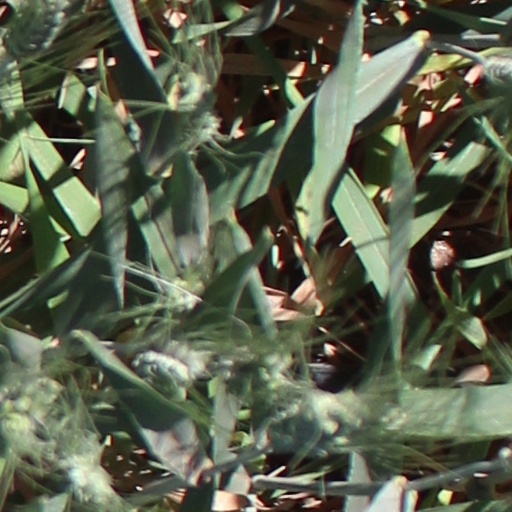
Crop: wheat